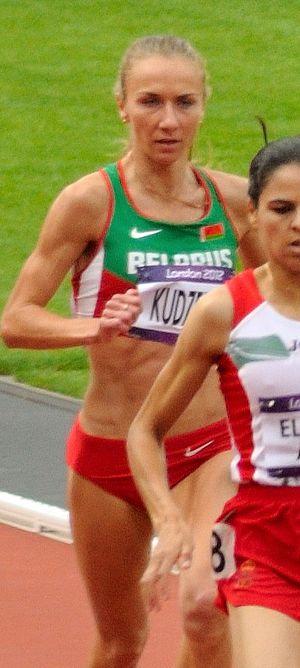
Sviatlana Kudzelich est une athlète biélorusse, spécialiste du 3 000 mètres steeple.